David Moyes

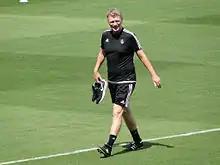
Moyes as a coach of Real Sociedad in 2015

On 10 November 2014, Moyes was appointed as the new head coach of La Liga club Real Sociedad on an 18-month deal after the dismissal of Jagoba Arrasate, with the team lying in 15th on the table. His managerial debut was an away league match against Deportivo La Coruña on 22 November, which ended in a goalless draw. Six days later, in his first home match at Anoeta, he earned his first victory as the club's coach, Carlos Vela scoring a hat-trick in a 3–0 win over Elche. On 4 January 2015, Moyes led Sociedad to a 1–0 win over Barcelona, a result which journalists compared to his management of Everton and contrasted with his results at Manchester United. Ten days later, in a 2–2 home draw against Villarreal which eliminated his team from the Copa del Rey, Moyes was sent to the stand and later given a two-match touchline ban for arguing over an offside decision.